Jake Kilrain

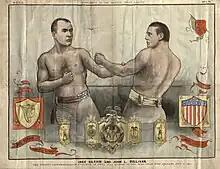
The Kilrain-Sullivan pre-fight poster

Kilrain is perhaps best known for challenging champion John L. Sullivan in 1889 in the last world heavyweight championship prizefight decided with bare knuckles under London Prize Ring rules in history. They fought 1-minute rounds with 50 seconds break between the rounds. In a hard-fought contest, Kilrain lost at the start of the 76th round (after 2 hours 16 minutes) when Mike Donovan, his second, threw in the sponge. Kilrain had not wanted to give up thinking that he could outlast Sullivan, but Donovan defended his actions insisting that Kilrain would have died had the fight gone on. In any case, the Kilrain-Sullivan fight can rightly be listed among the greatest fights of the pre-modern era.